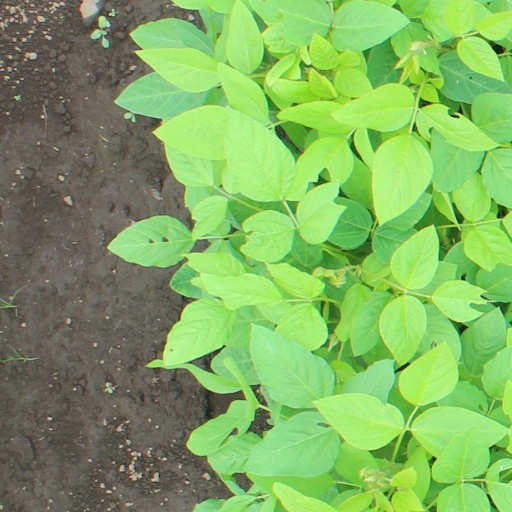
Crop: soybean